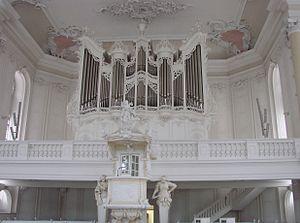
La Ludwigskirche est une église protestante de style baroque située à Sarrebruck. Symbole de la ville, elle est avec la Frauenkirche de Dresde et le « Michel » de Hambourg un des meilleurs exemples d'église protestante bâtie en Allemagne.